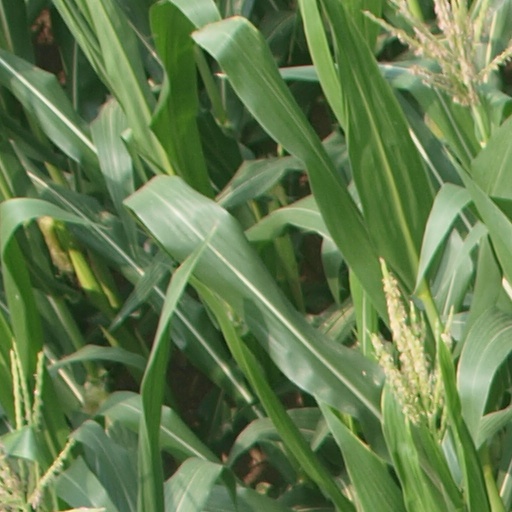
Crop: maize; corn